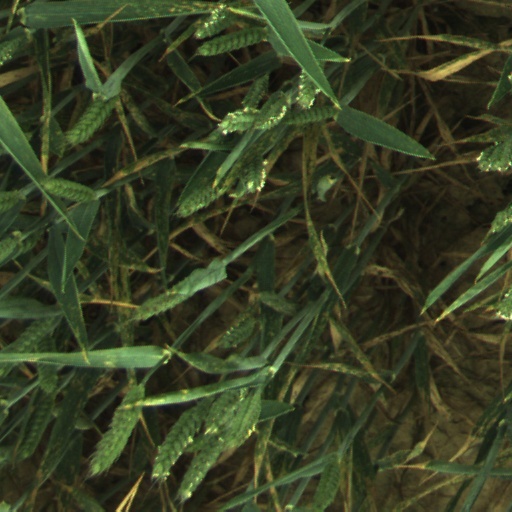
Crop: wheat